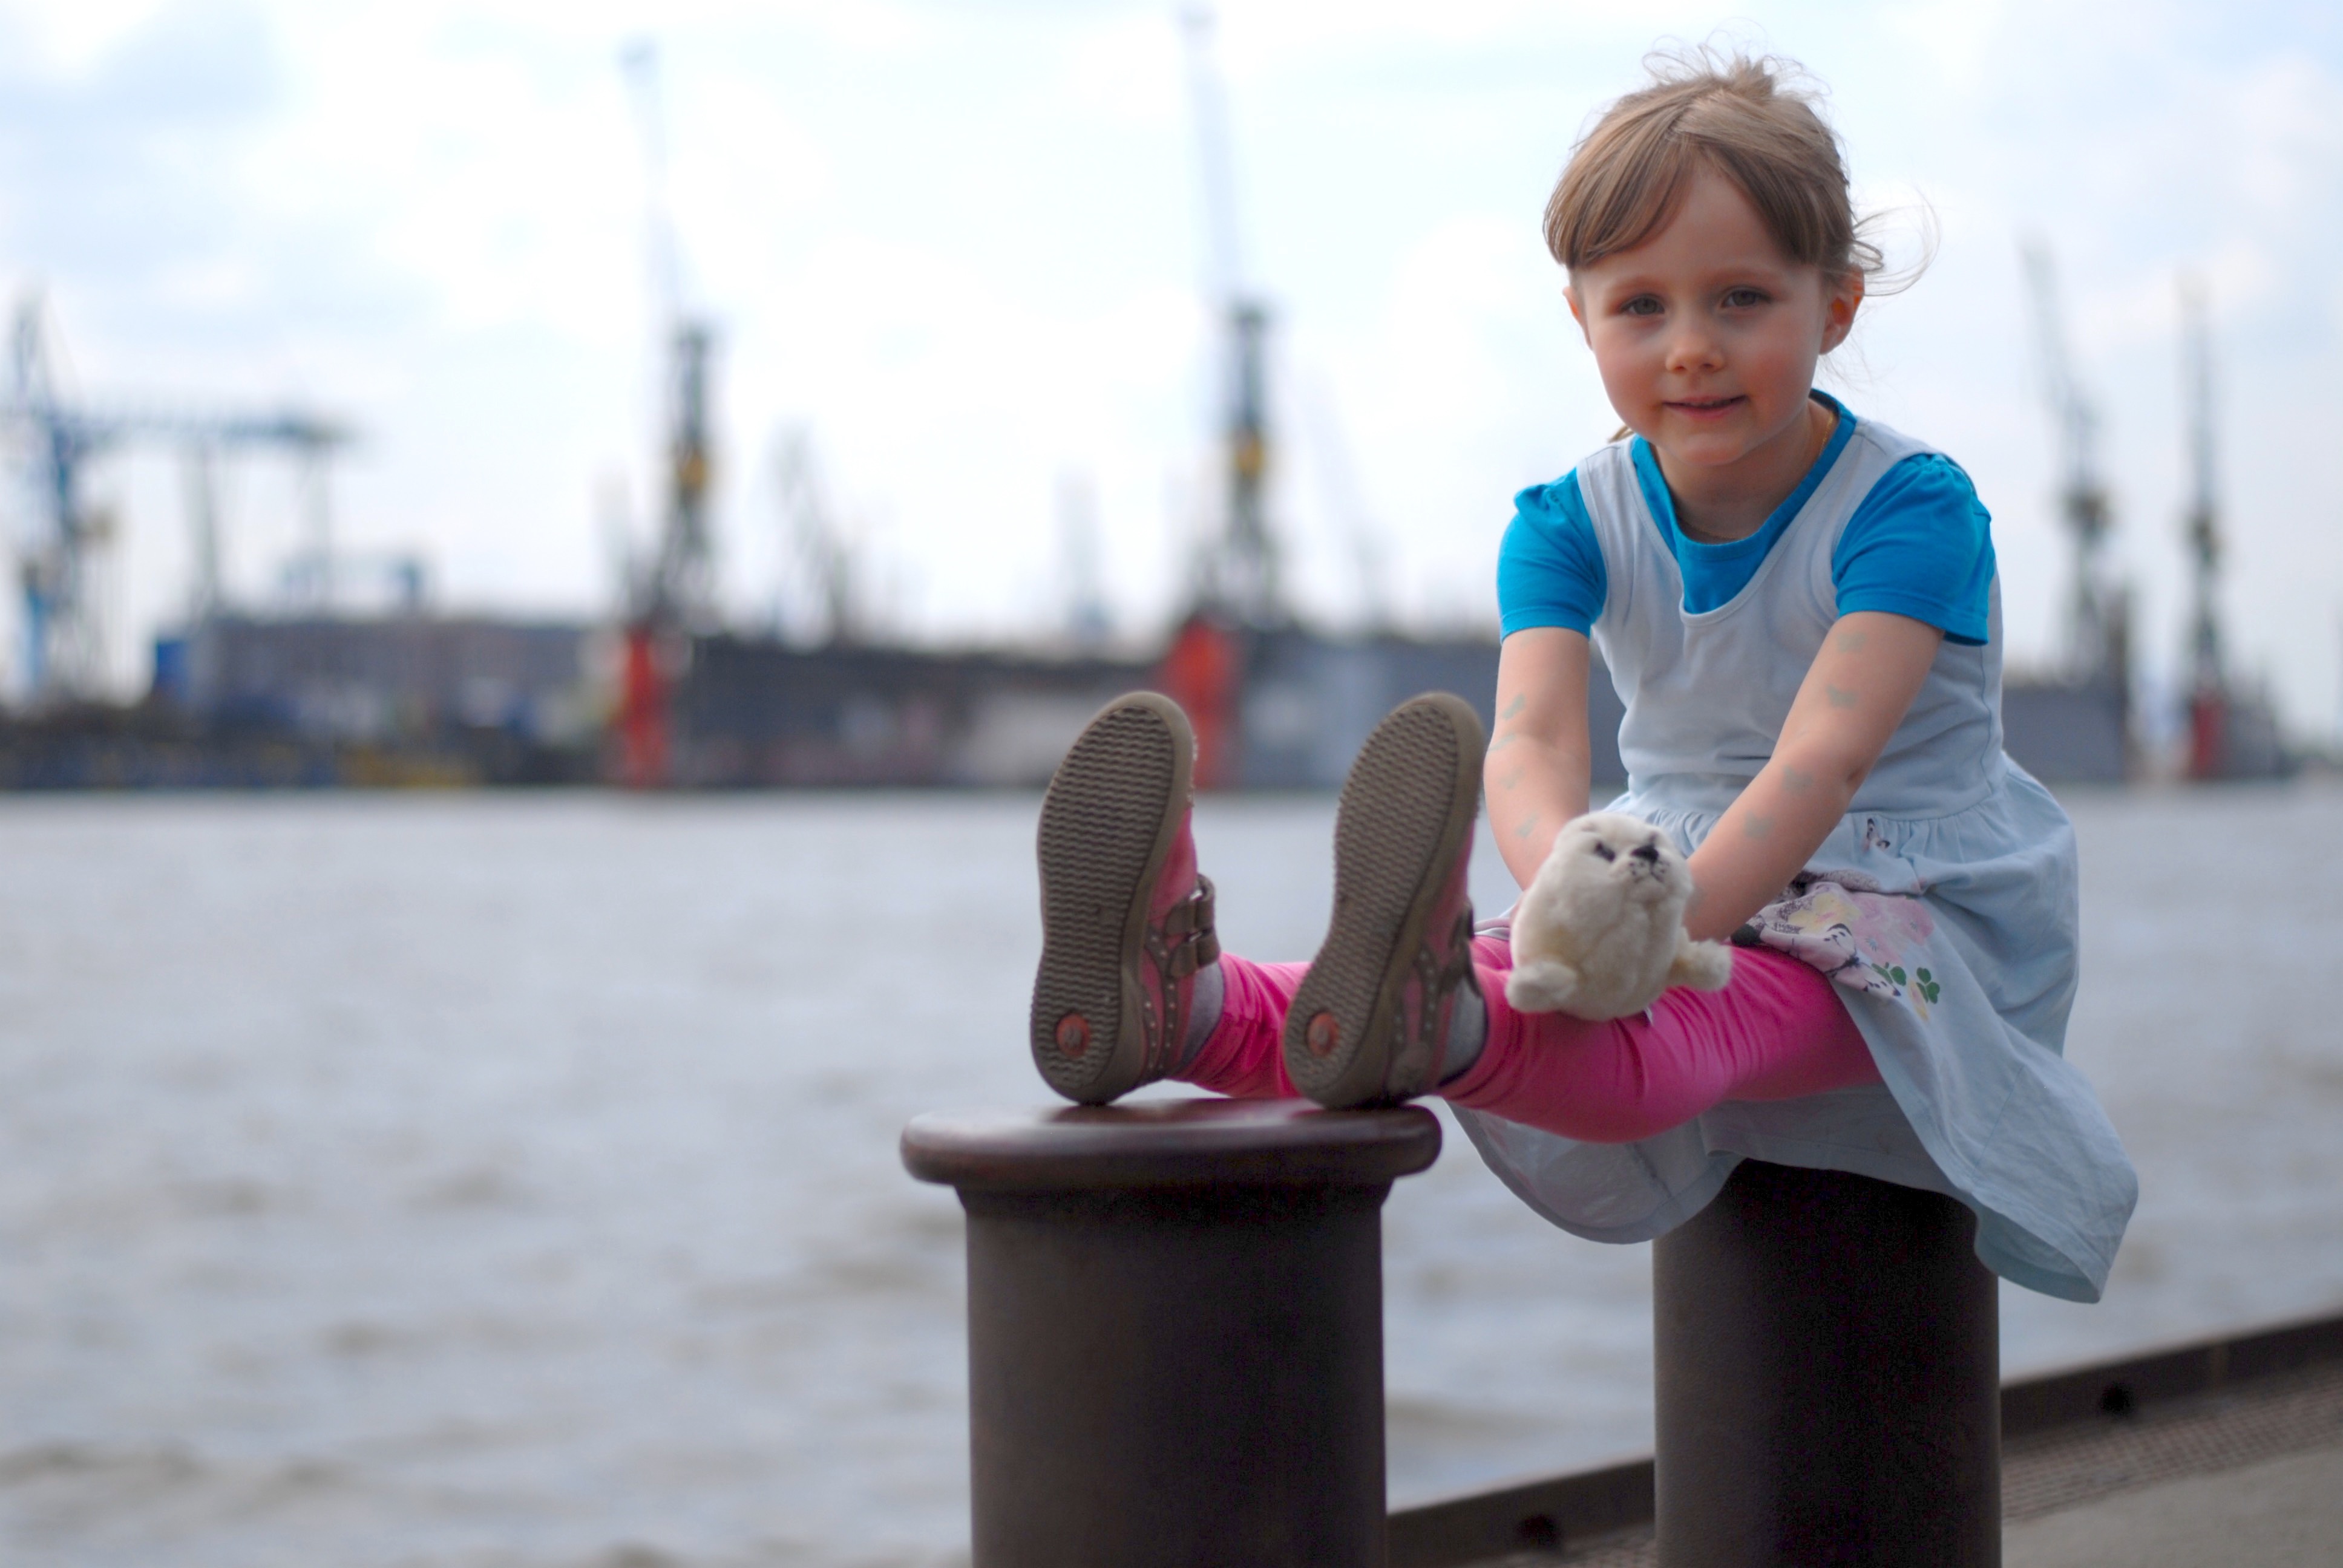
person, people, vacation, spring, child, port, toddler, elbe, hamburg, session, little girl, sea bridge, human positions